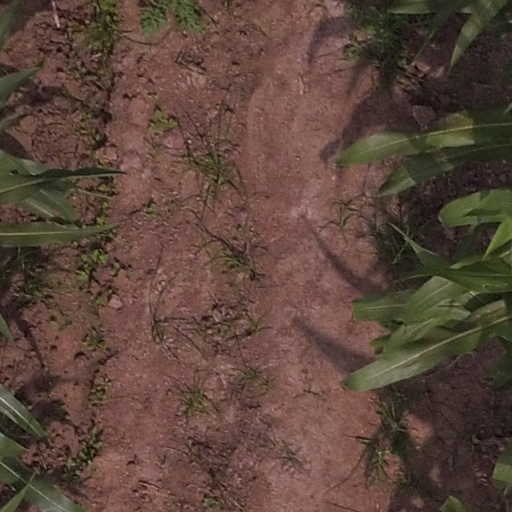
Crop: maize; corn